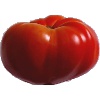
Label: Tomato 3